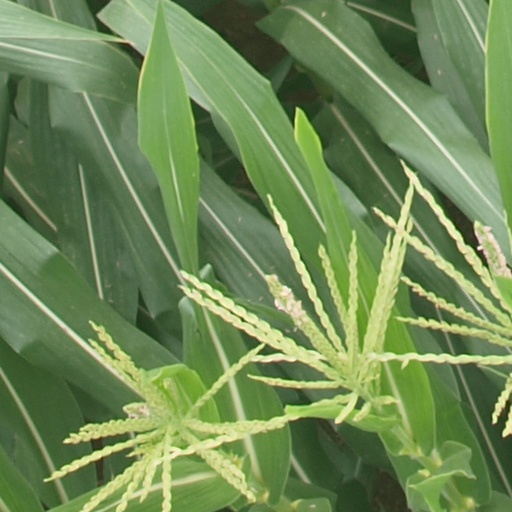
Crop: maize; corn